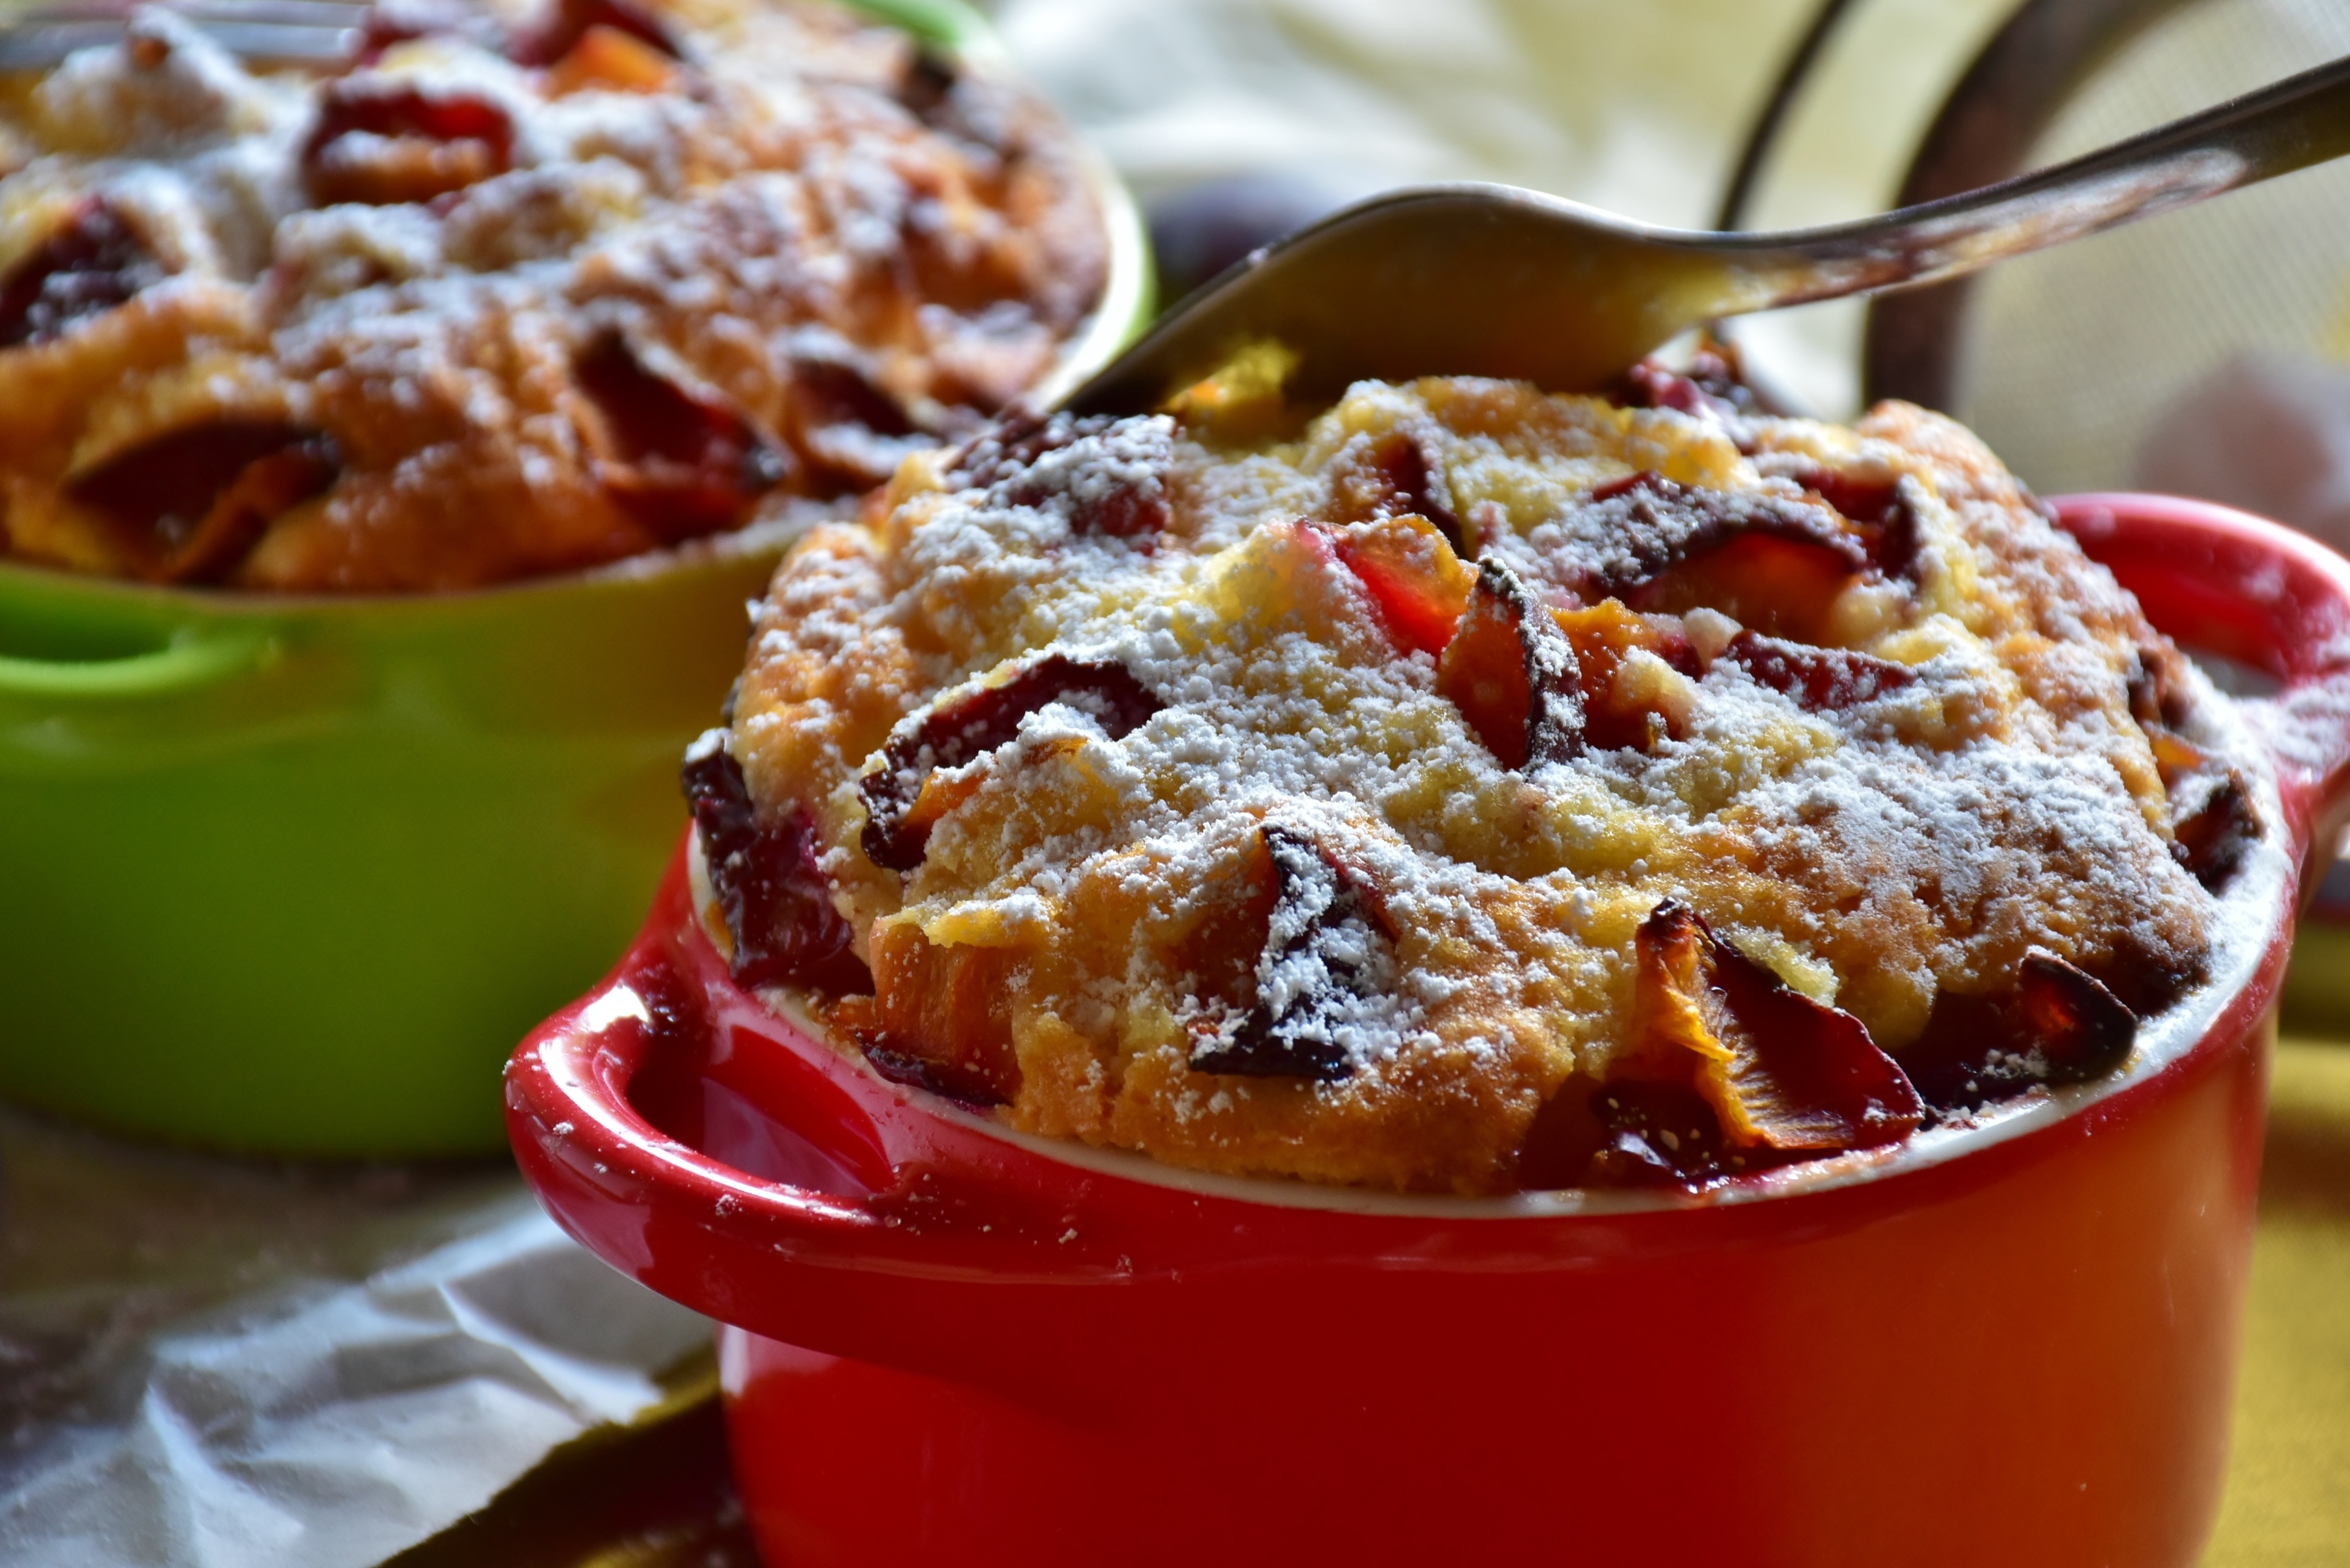
coffee, plant, fruit, sweet, dish, meal, food, produce, small, breakfast, baking, dessert, cuisine, cake, pie, muffin, plum, bake, pastries, cranberry, flour, confectionery, baked goods, flavor, pudding, flowering plant, fine pastry, coffee time, sweet food, plum cake, coffee panel, land plant